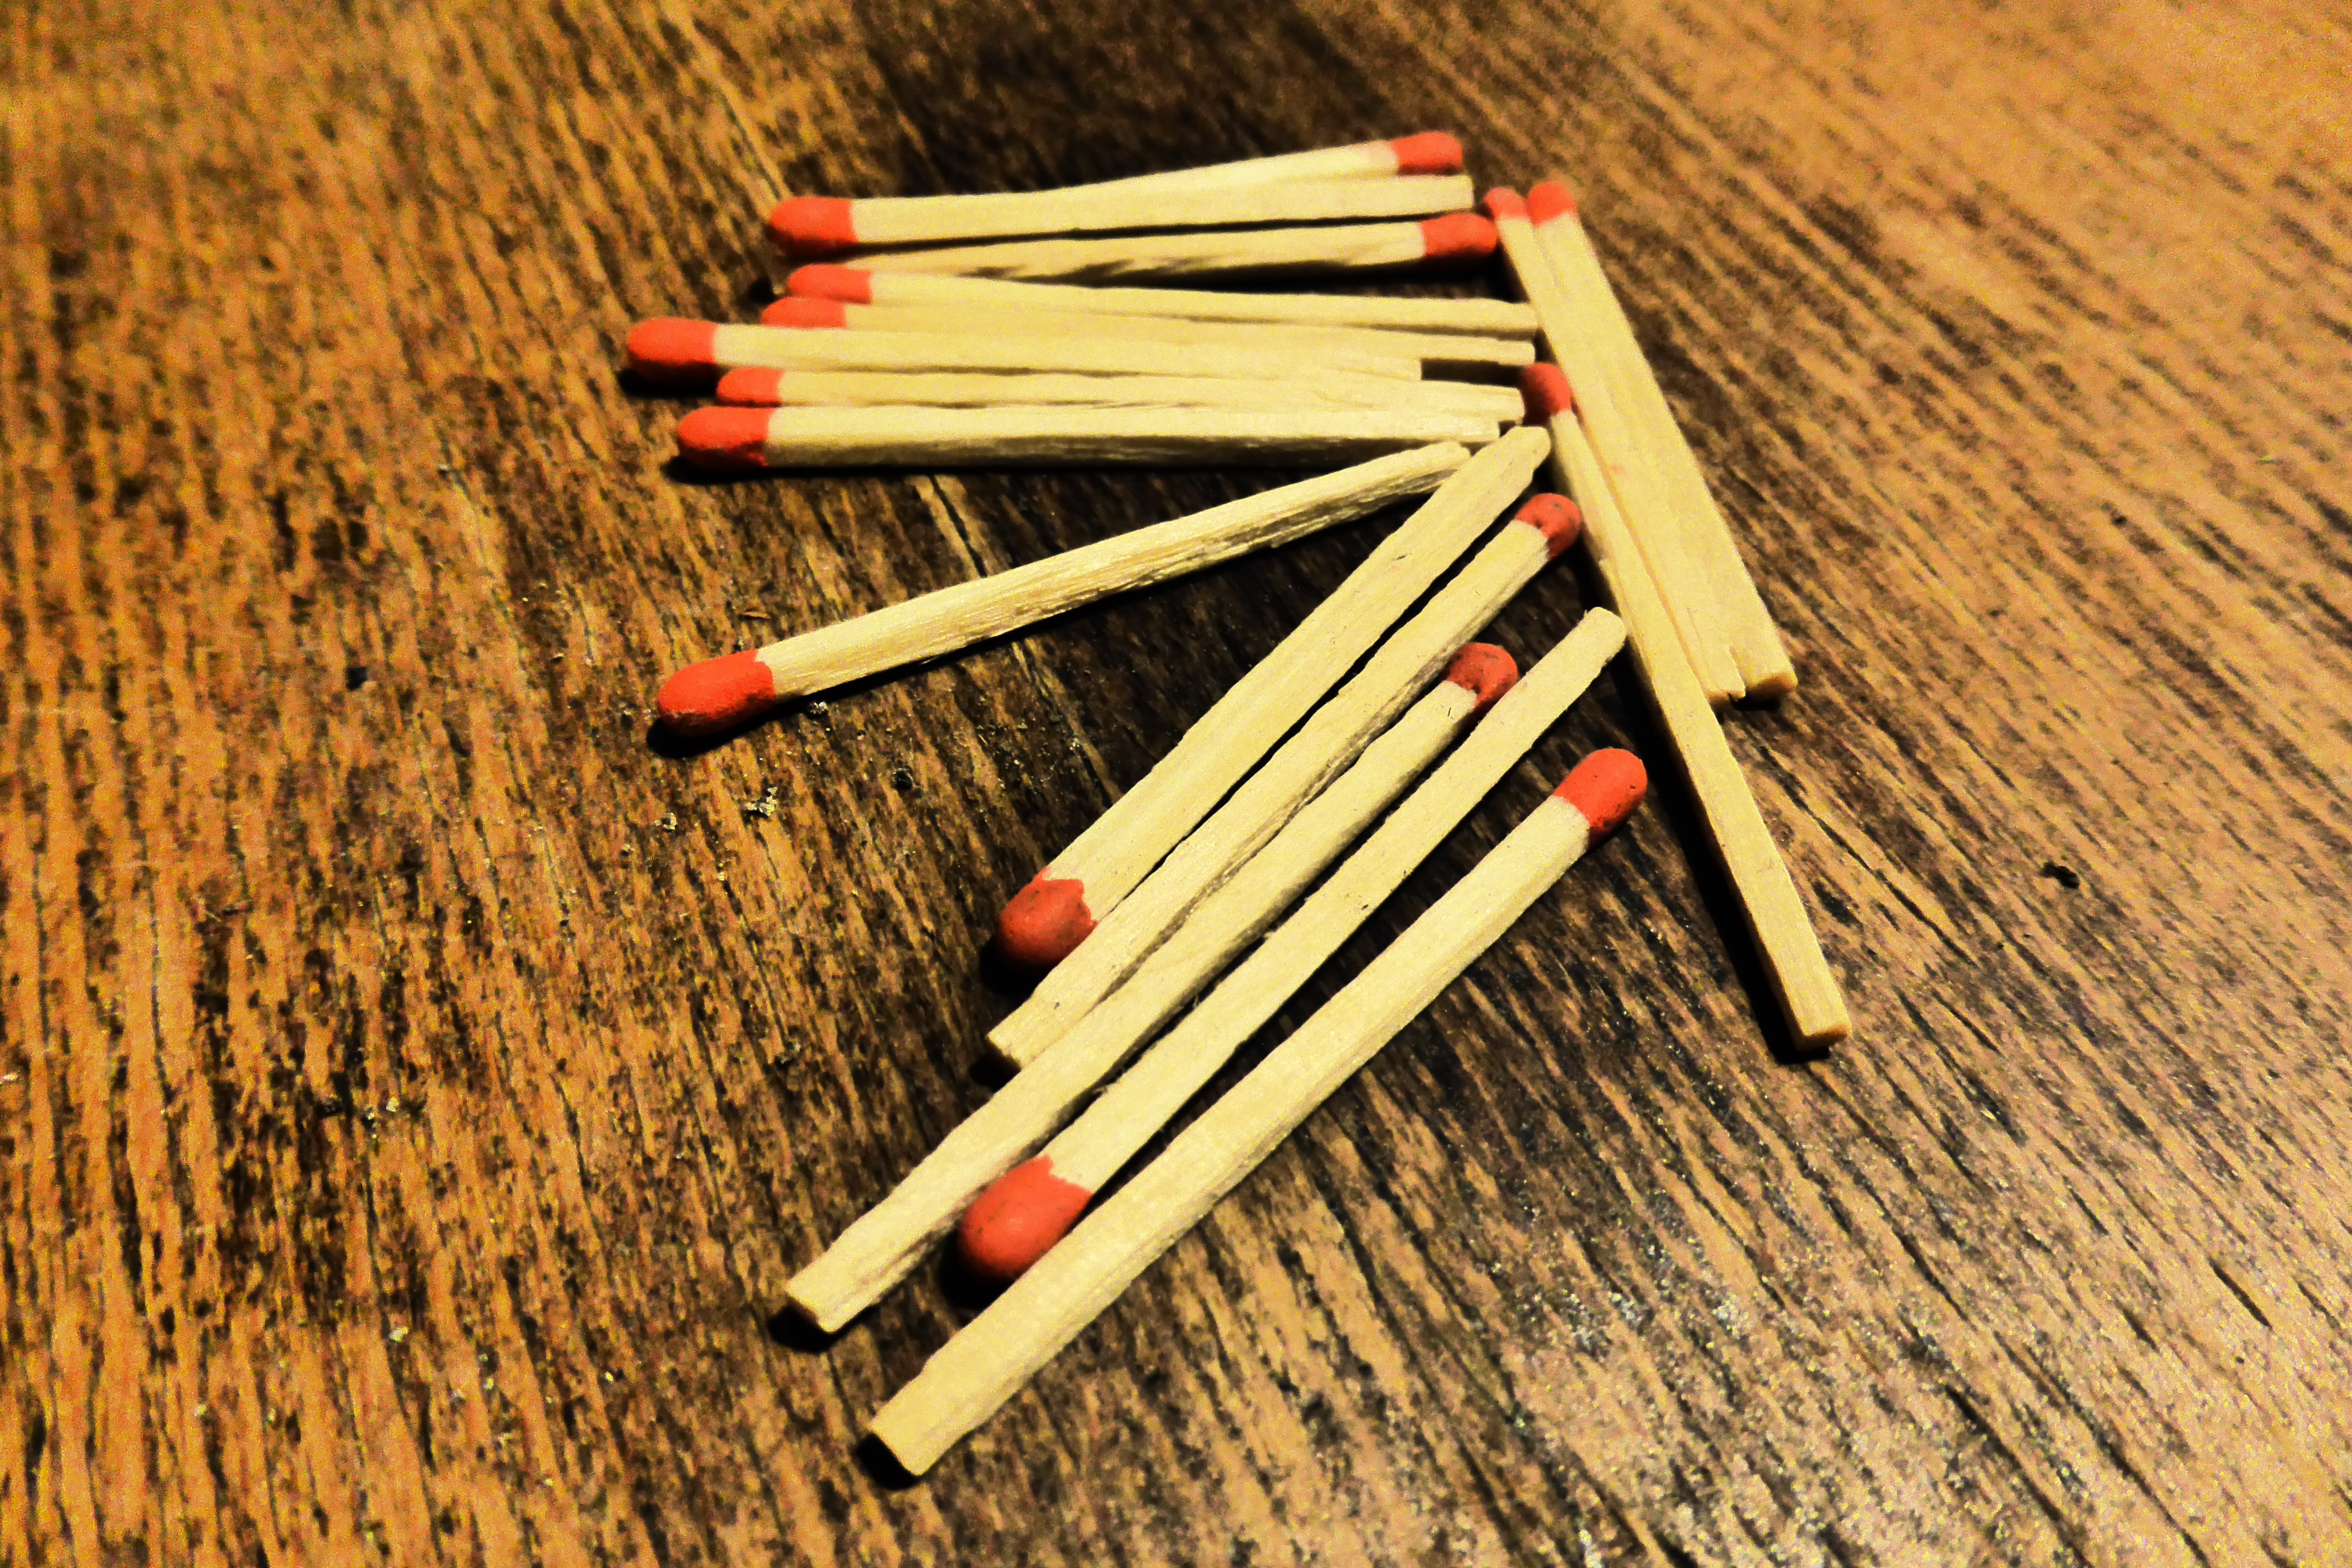
pencil, wood, red, match, sticks, matches, match head